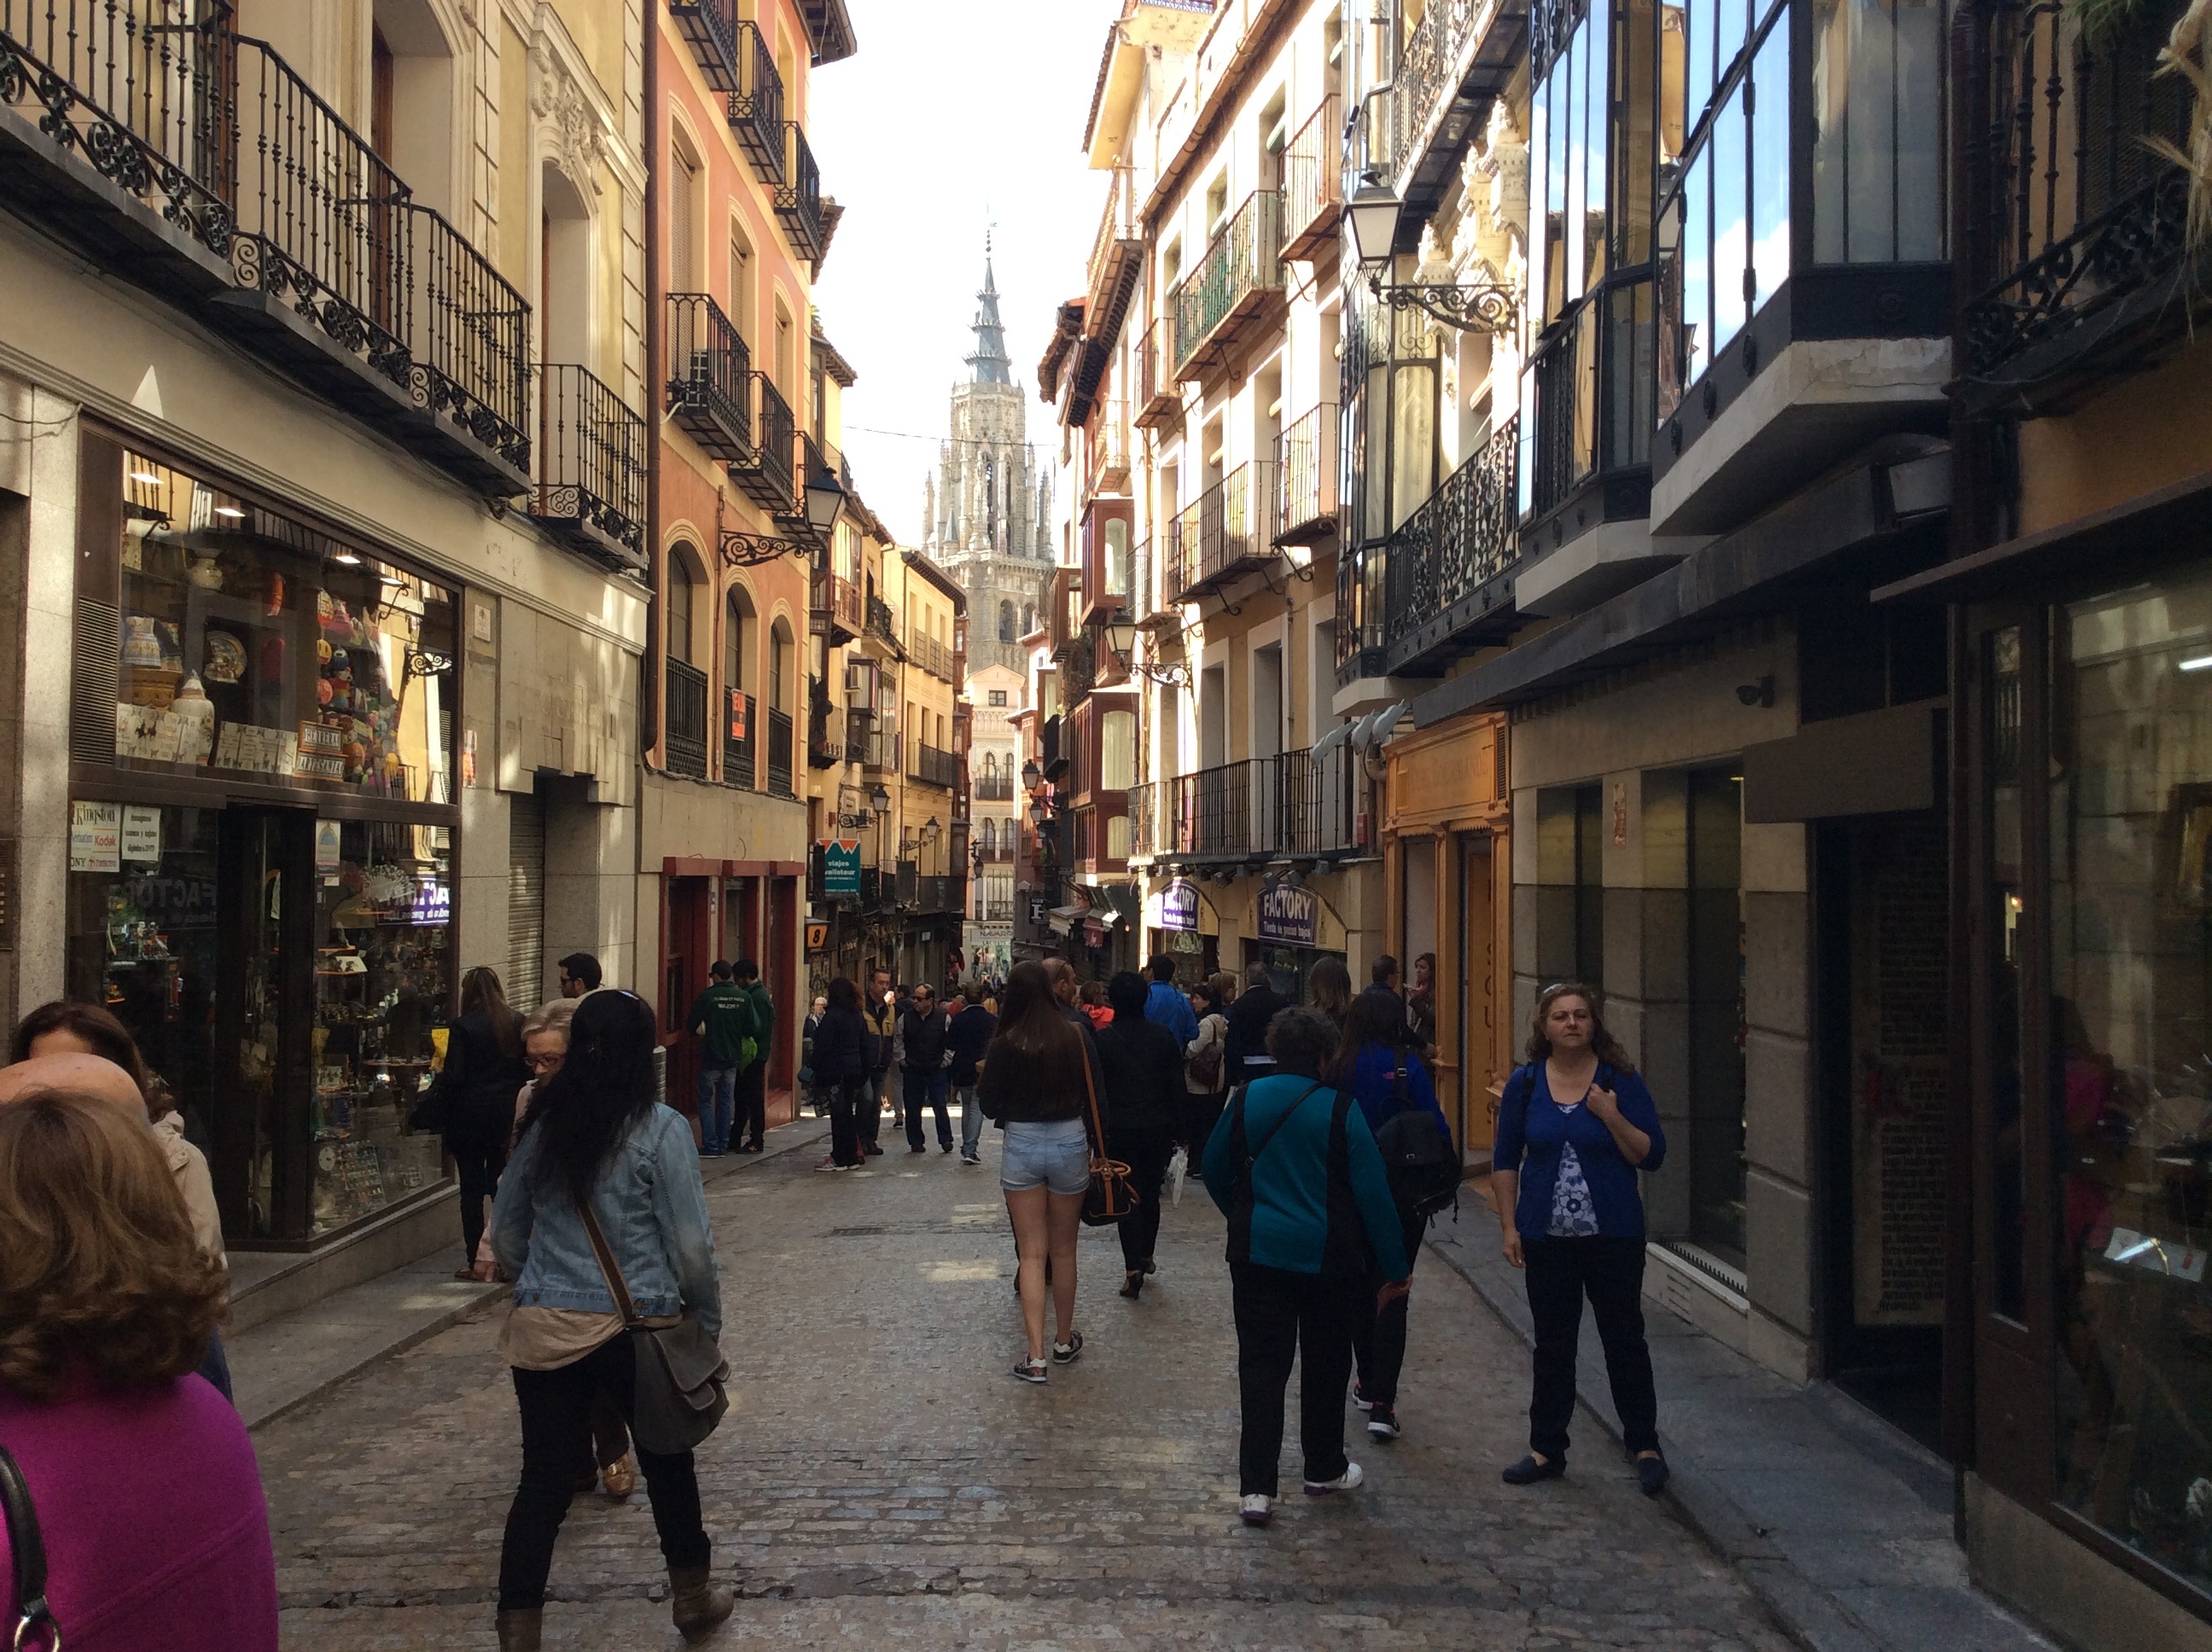
pedestrian, architecture, road, street, town, city, crowd, downtown, construction, plaza, bazaar, shopping, tourism, old town, infrastructure, toledo, neighbourhood, historic buildings, human settlement